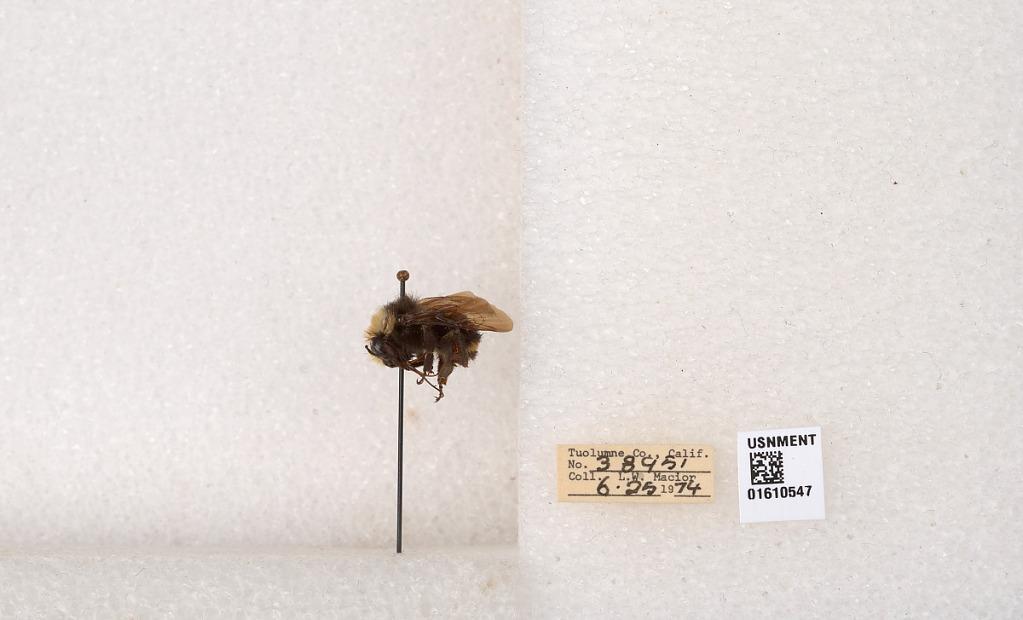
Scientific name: Bombus (Pyrobombus) vosnesenskii Radoszkowski
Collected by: L. Macior
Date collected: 1974-6-25
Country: United States
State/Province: California
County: Tuolumne
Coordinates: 37.9712, -120.228